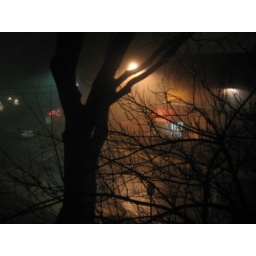
This is a shot from the back window of my other office of the fog that set in this evening.